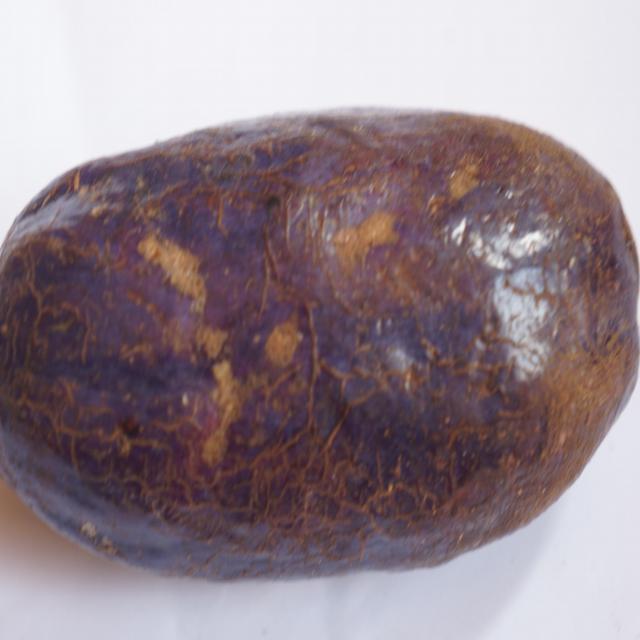
Plum grade: unaffected